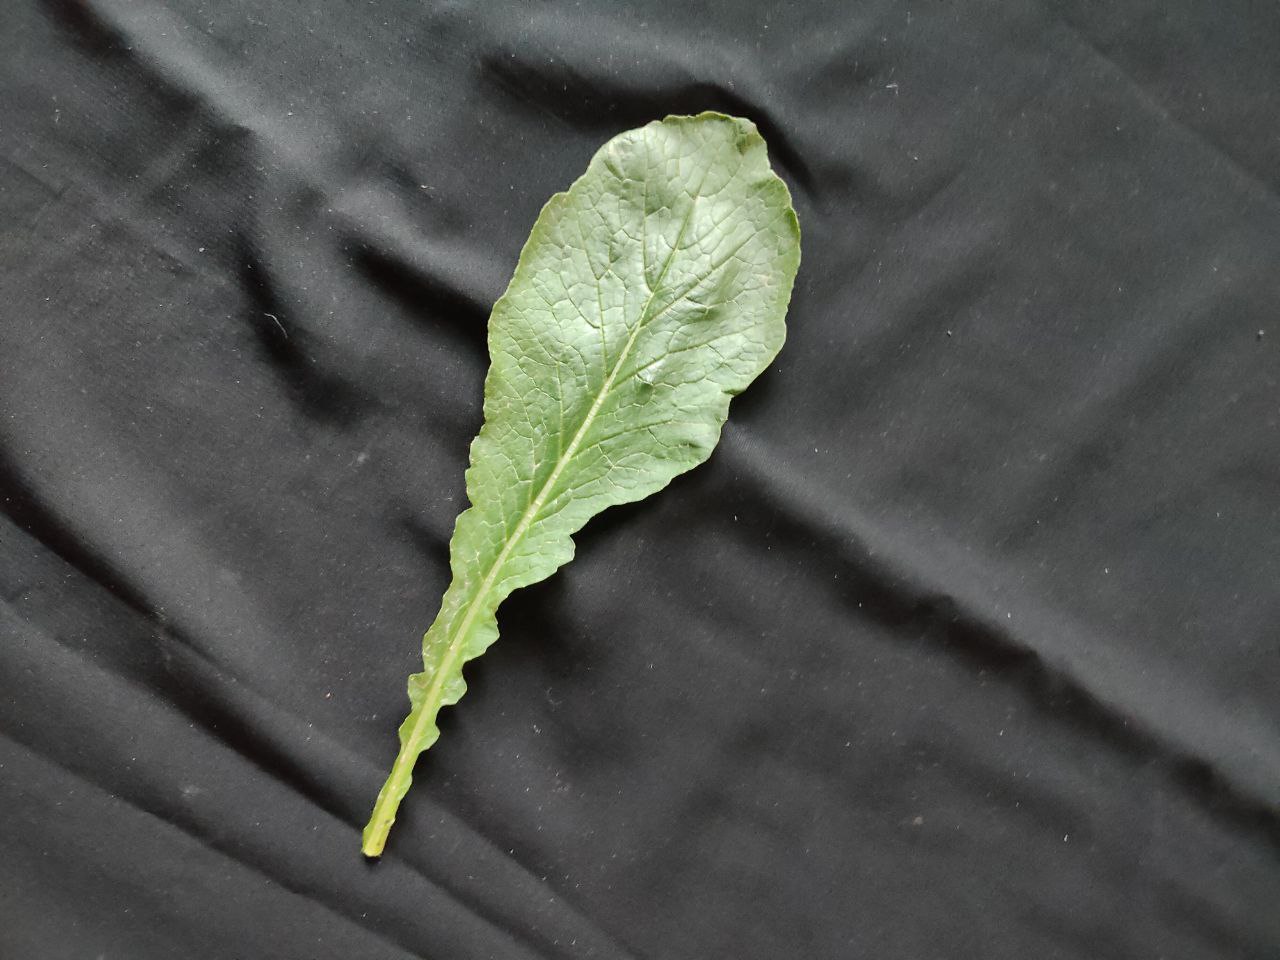
Label: Fresh leaf